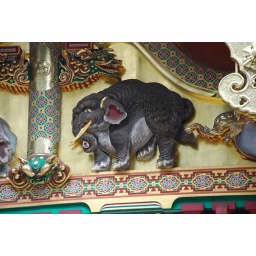
Carved by a person who had never seen an elephant before but only had it described to them. Fascinating!